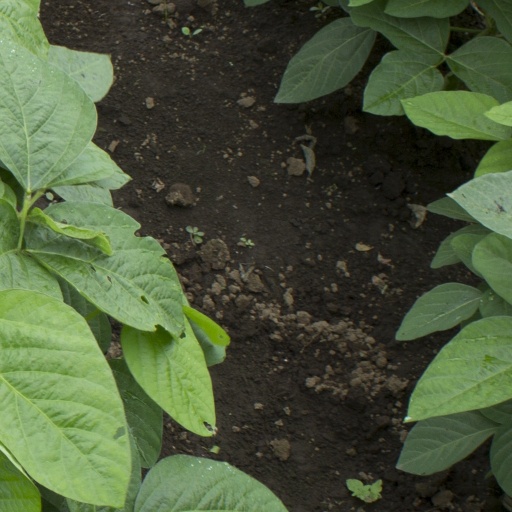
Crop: soybean